Be Here to Love Me

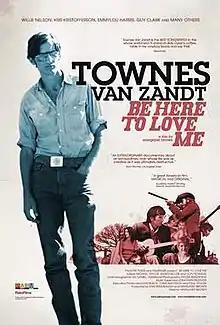
Poster

Be Here To Love Me: A Film About Townes Van Zandt is a 2004 documentary film directed by Margaret Brown which chronicles the often turbulent life of American singer-songwriter Townes Van Zandt. The film includes interviews of Van Zandt's immediate family and contemporaries such as Willie Nelson, Kris Kristofferson, Emmylou Harris, Lyle Lovett, Steve Earle and Guy Clark along with "home movies, old TV performances and, especially, mid-Seventies footage originally filmed by James Szalapski for his outlaw country documentary "Heartworn Highways"."